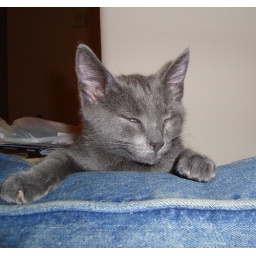
Wyatt sleeping upright between the denim couch cushions. Watch out or you might fall in kitten... May 2009